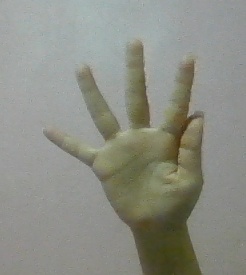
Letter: sheen